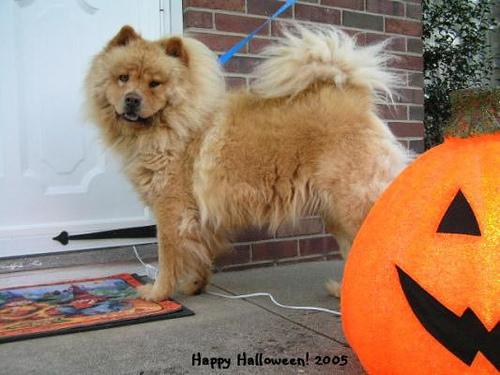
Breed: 329-n000119-chow